George W. Macfarlane

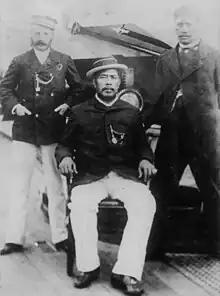
Kalākaua with Colonel Macfarlane and Colonel Robert Hoapili Baker aboard the USS "Charleston" en route to San Francisco, California

George Walter Hunter Macfarlane (March 1, 1849 – February 20, 1921) was a British businessman, courtier and politician of the Kingdom of Hawaii. He served Colonel of the military staff of King Kalākaua, traveling with the monarch on his 1881 world tour. He also served as his final chamberlain of king and was at his deathbed in 1891.